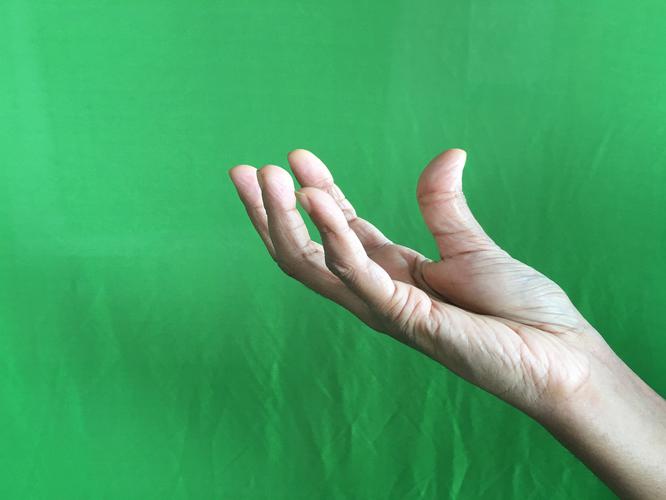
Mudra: Padmakosha
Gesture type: single_hand